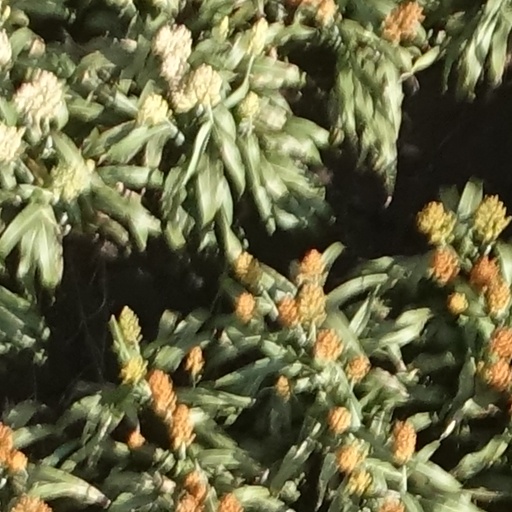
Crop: sorghum